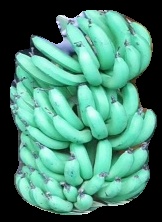
Variety: pachbale
Grade: grade1